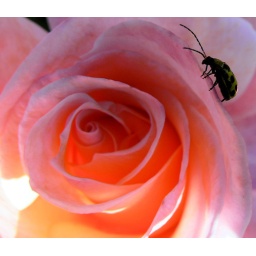
Study in pink, green, orange and black